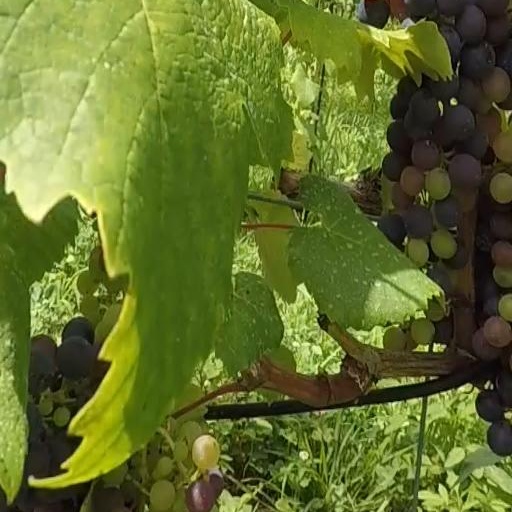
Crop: grape